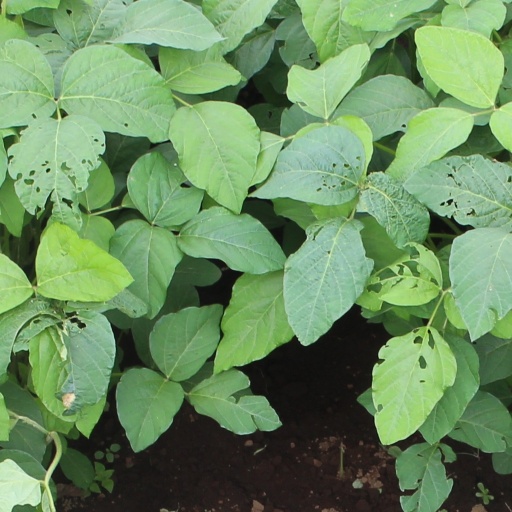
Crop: soybean